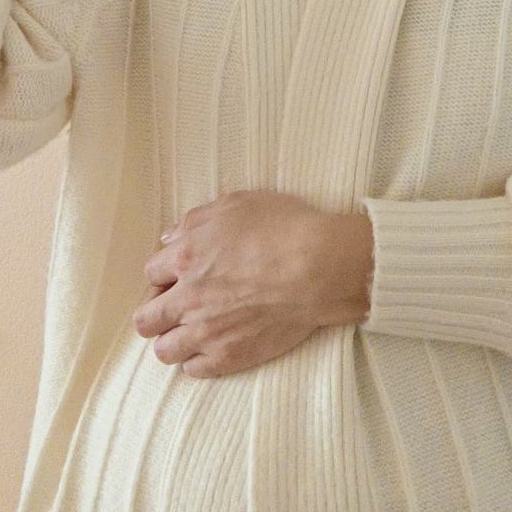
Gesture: no_gesture